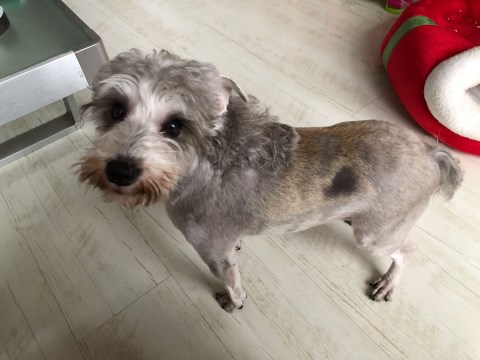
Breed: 2342-n000102-miniature_schnauzer